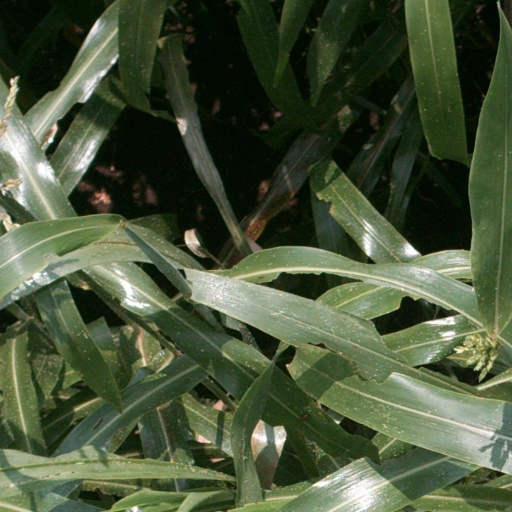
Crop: sorghum